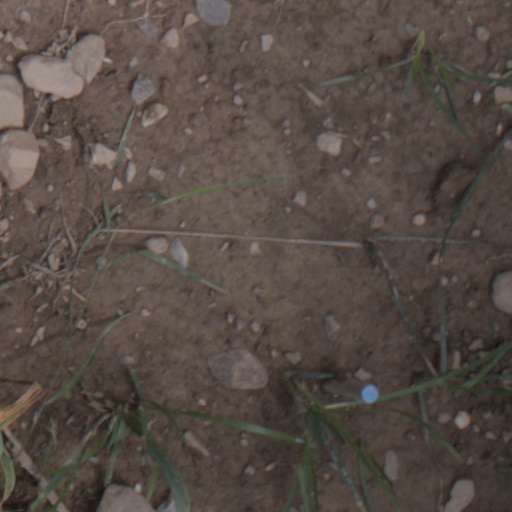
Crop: wheat